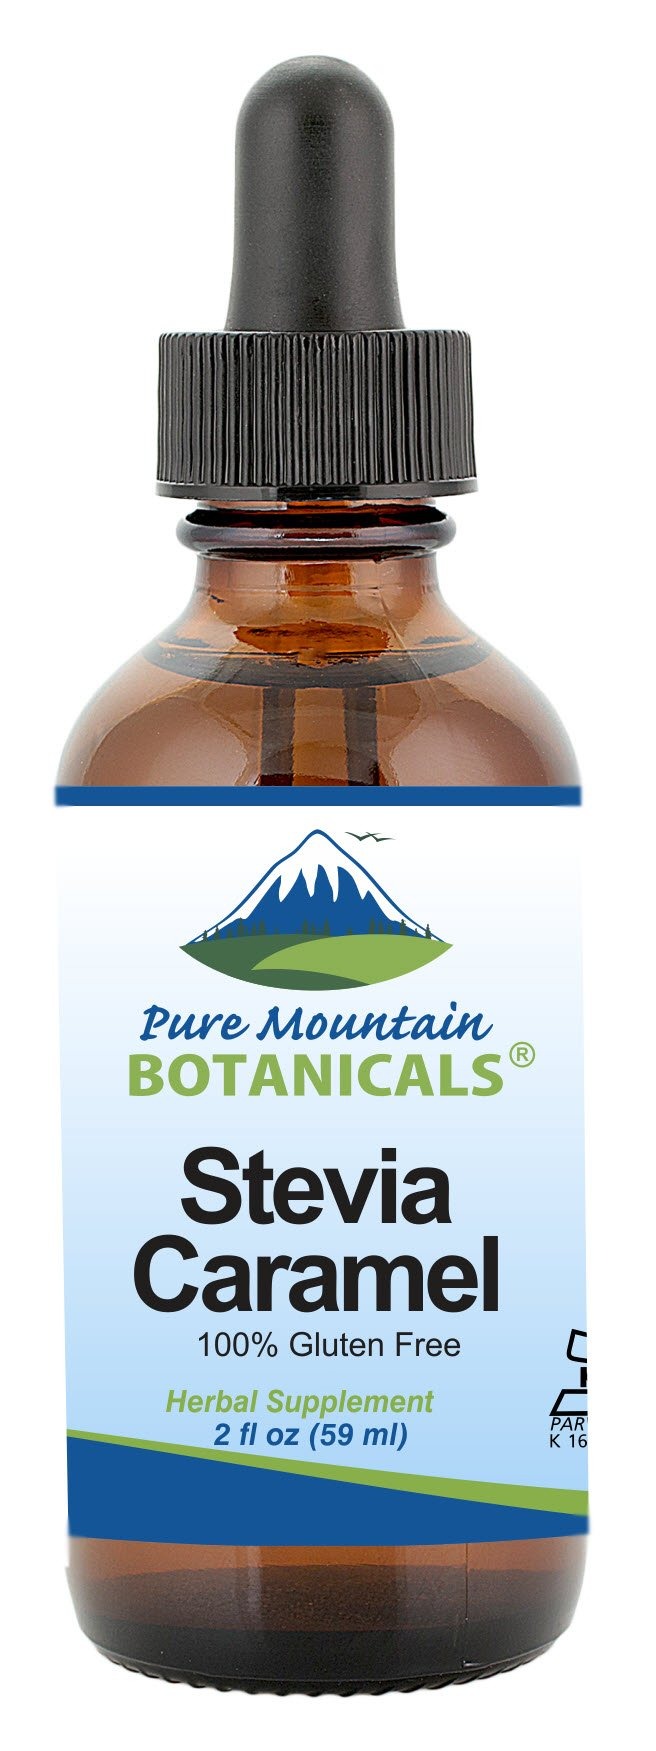
Item Name: Caramel Stevia Liquid Drops Flavored with Natural Sweet Caramel | Alcohol Free & Kosher | 2oz Glass Bottle
Bullet Point 1: BEST TASTING: Enjoy the better tasting natural sweetener available with zero calorie, zero carbs and a non-glycemic. Perfect addition to your keto or low carb lifestyle – Try in your morning coffee or tea.
Bullet Point 2: TRUSTED: Our Stevia Caramel Drops are now KOSHER, VEGAN and GLUTEN FREE. Made with NO Harsh Preservatives or Fillers. NO Potassium sorbate, NO Sodium Benzoate, NO GMOs
Bullet Point 3: MADE IN USA: FDA registered, GMP and Kosher certified facility to ensure our sweet stevia drops are the highest quality, potency and consistency every time.
Bullet Point 4: TRY OUR PRODUCTS with NO RISK - At Pure Mountain Botanicals we take your experience with our products to heart. If you are not happy with our product, just let us know - we're here to help.
Product Description: Caramel Stevia Drops - Alcohol-Free & Kosher - Flavored with Natural Caramel - 2oz Glass Bottle
Value: 2.0
Unit: Fl Oz

Price: 14.89